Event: Nepal Earthquake
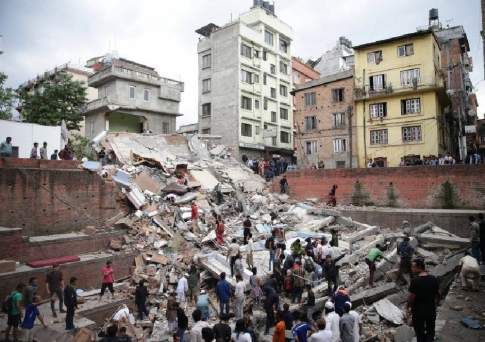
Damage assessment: damage